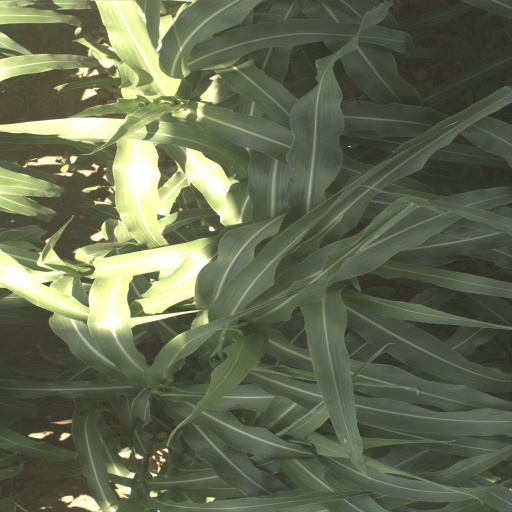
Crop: sorghum